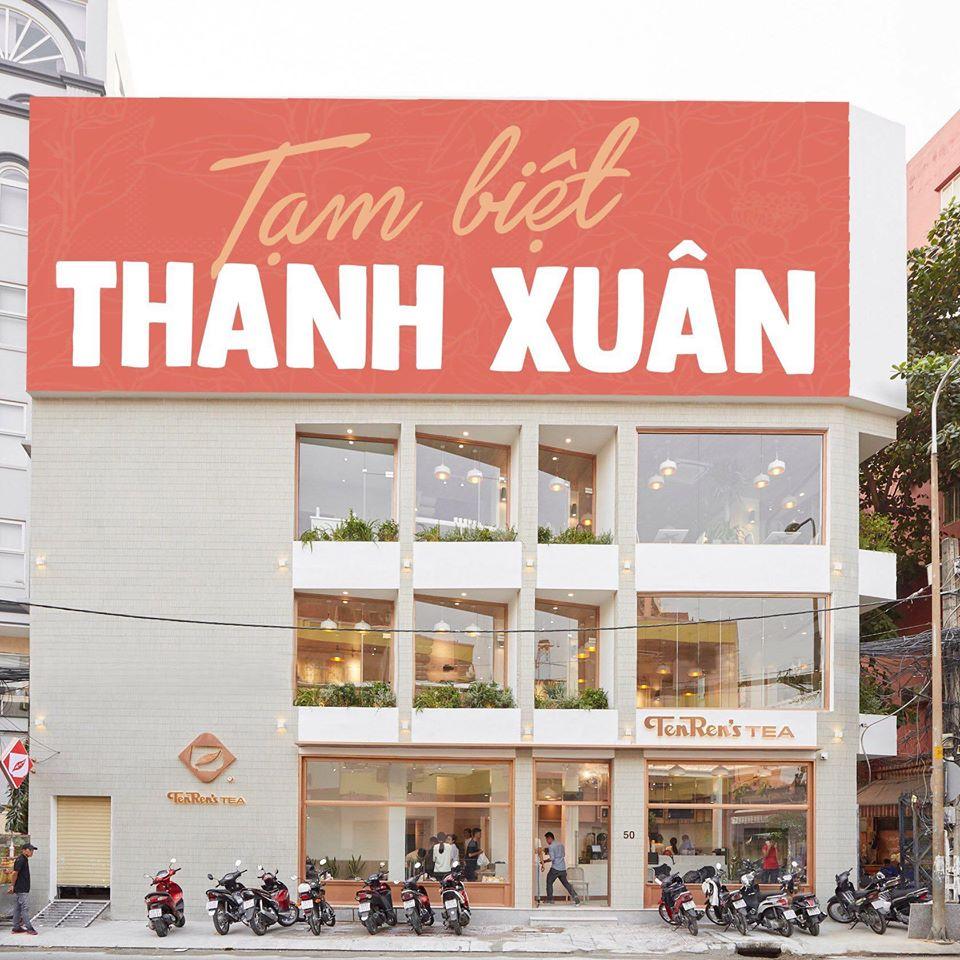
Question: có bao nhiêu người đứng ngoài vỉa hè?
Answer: có một người